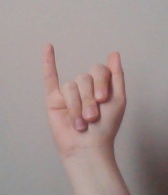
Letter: meem